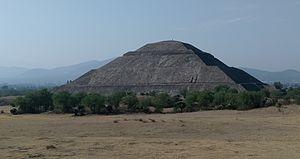
Pyramide du Soleil à Teotihuacan Español: Pirámide del Sol
Teotihuacan est un important site archéologique de la vallée de Mexico, comprenant certaines des plus grandes pyramides méso-américaines jamais construites en Amérique précolombienne. Outre ses structures pyramidales, Teotihuacan est également connue pour ses grands complexes résidentiels, son avenue centrale appelée par les archéologues « chaussée des Morts » et ses nombreuses peintures murales aux couleurs bien conservées.
La pyramide du Soleil est l'édifice le plus grand de Teotihuacan et un des plus grands de Mésoamérique. Elle est située sur la chaussée des morts, entre la pyramide de la Lune et la Ciudadela, à côté de la grande montagne du Cerro Gordo. La pyramide fait partie d'un vaste complexe situé au cœur de l'antique cité. Contrairement à ce que croyait Bernardino de Sahagún, l'inventeur de son nom, elle n'était pas dédiée au culte d'une divinité du Soleil mais à celui d'un dieu de la pluie.